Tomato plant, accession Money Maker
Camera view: bottom (45 deg); turntable rotation: 210 degrees
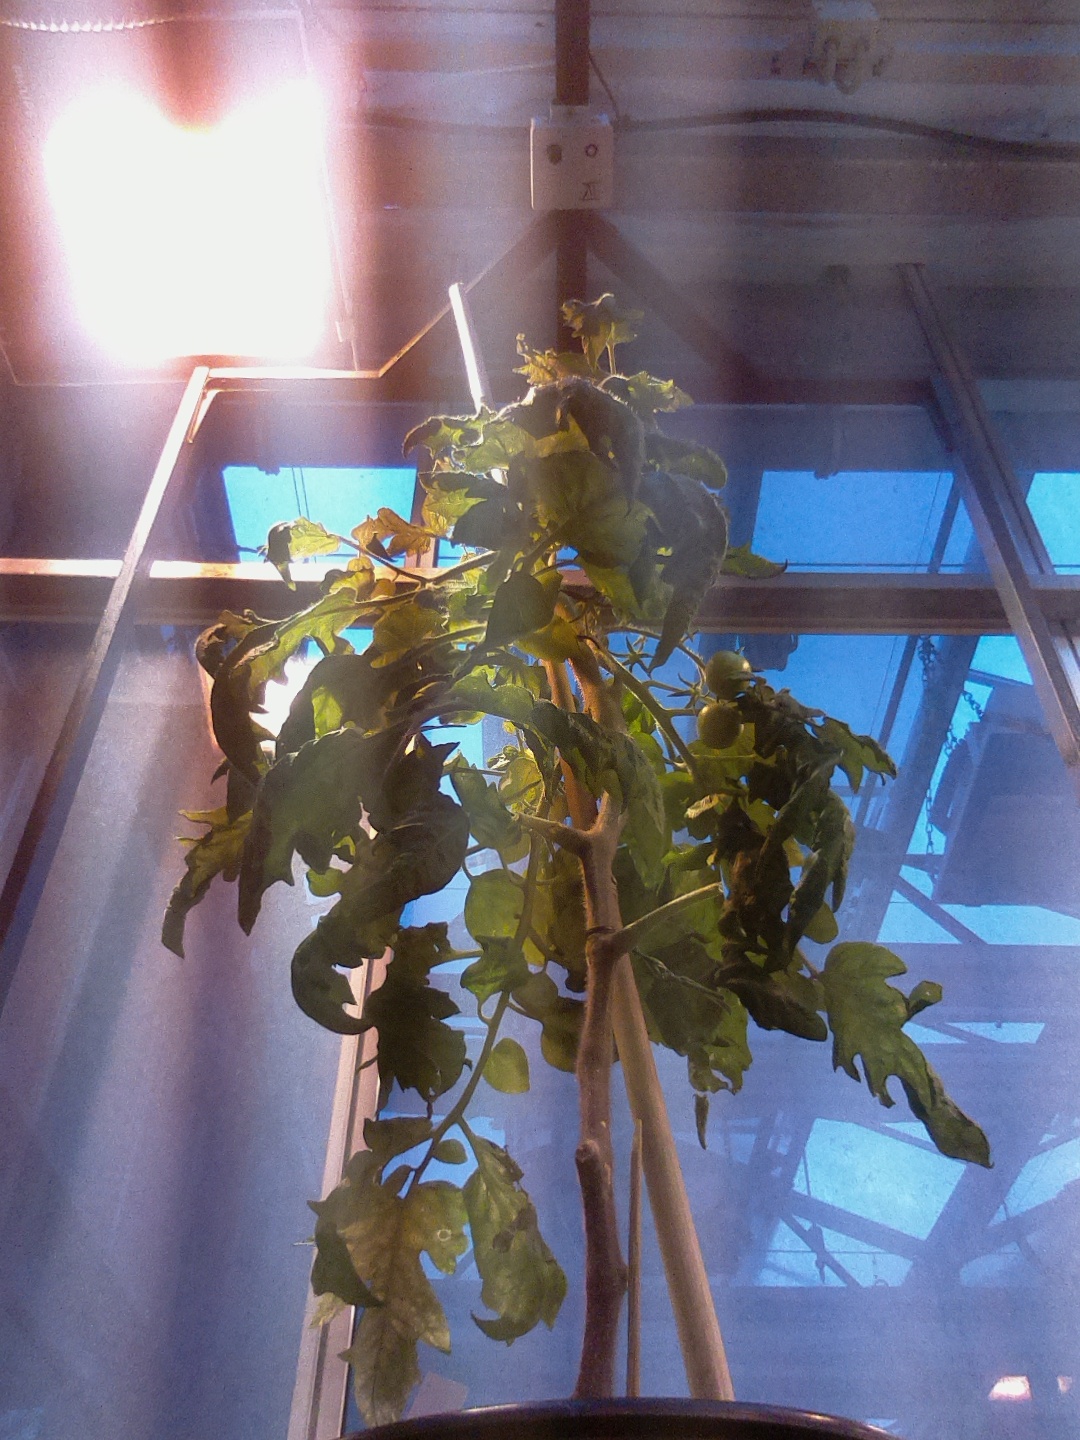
BBCH growth stage 71: 10%-20% of final fruit size